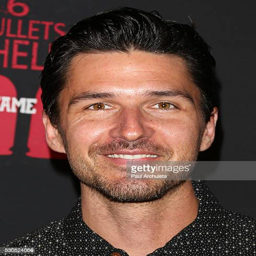
person attends the launch the video game and the movie